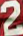
Number: 2